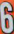
Number: 6